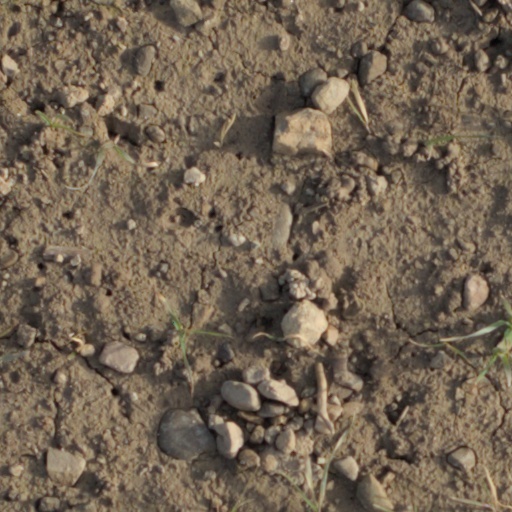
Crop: wheat